Tropical cyclones in 2021

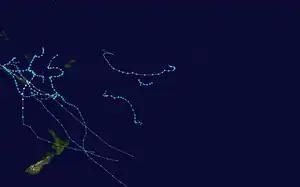
2021–22 South Pacific cyclone season summary map

On December 13, the basin's first storm started off with Ruby, which entered the basin from the Australian basin as a Category 2 tropical cyclone on the Australian scale. Ruby eventually made landfall over New Caledonia.